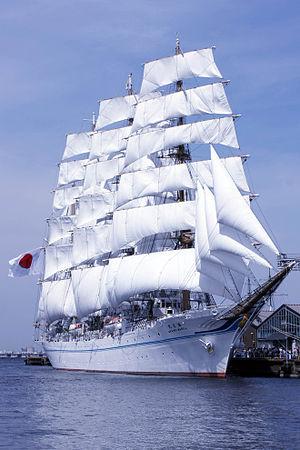
Un vieux gréement désigne un navire à gréement traditionnel qu'il soit ancien ou une réplique moderne. Le terme désigne à la fois les grands voiliers comme les trois mâts carrés, les bricks et goélettes qui sont les représentants de grande tailles les plus connus, mais aussi des embarcations plus modestes. Les vieux gréements sont souvent classés au patrimoine dans de nombreux pays.